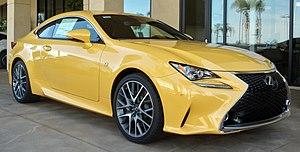
La RC est un coupé sportif produit par le constructeur automobile japonais Lexus depuis 2014.